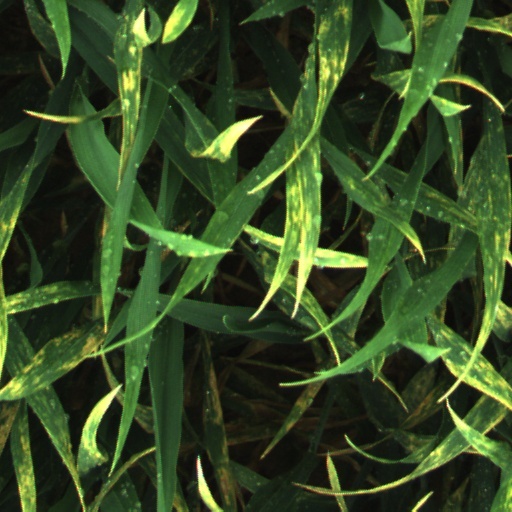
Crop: wheat